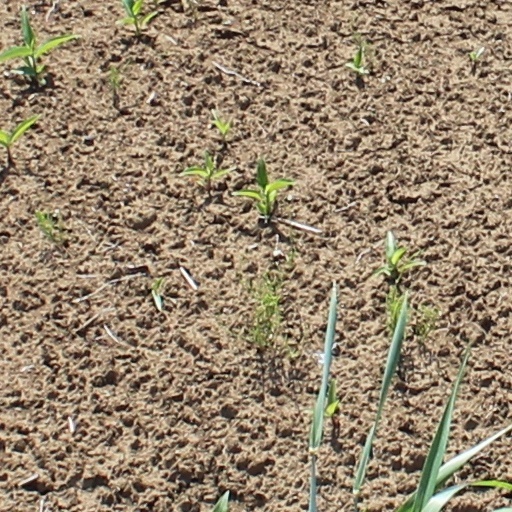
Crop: wheat